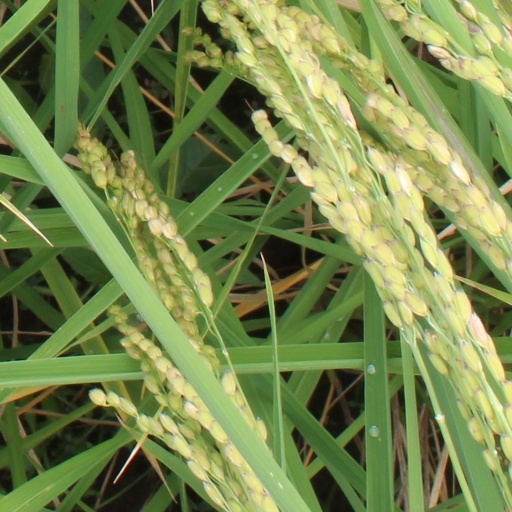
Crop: rice